Snegithiye

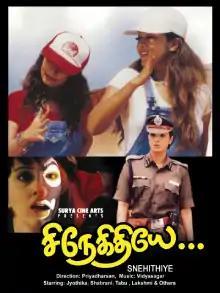
DVD cover of Tamil version

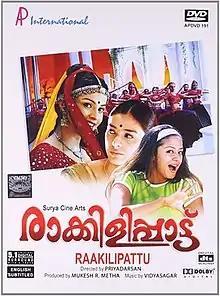
Rakkilipattu DVD poster

Snegithiye is a 2000 Indian Tamil-language mystery thriller film directed by Priyadarshan. The film notably features only female characters, played by Tabu, Jyothika, Sharbani Mukherjee and Ishitta Arun. Music was composed by Vidyasagar. The film, released in 2000, proved to be an average grosser at the box office but bagged positive reviews from critics.